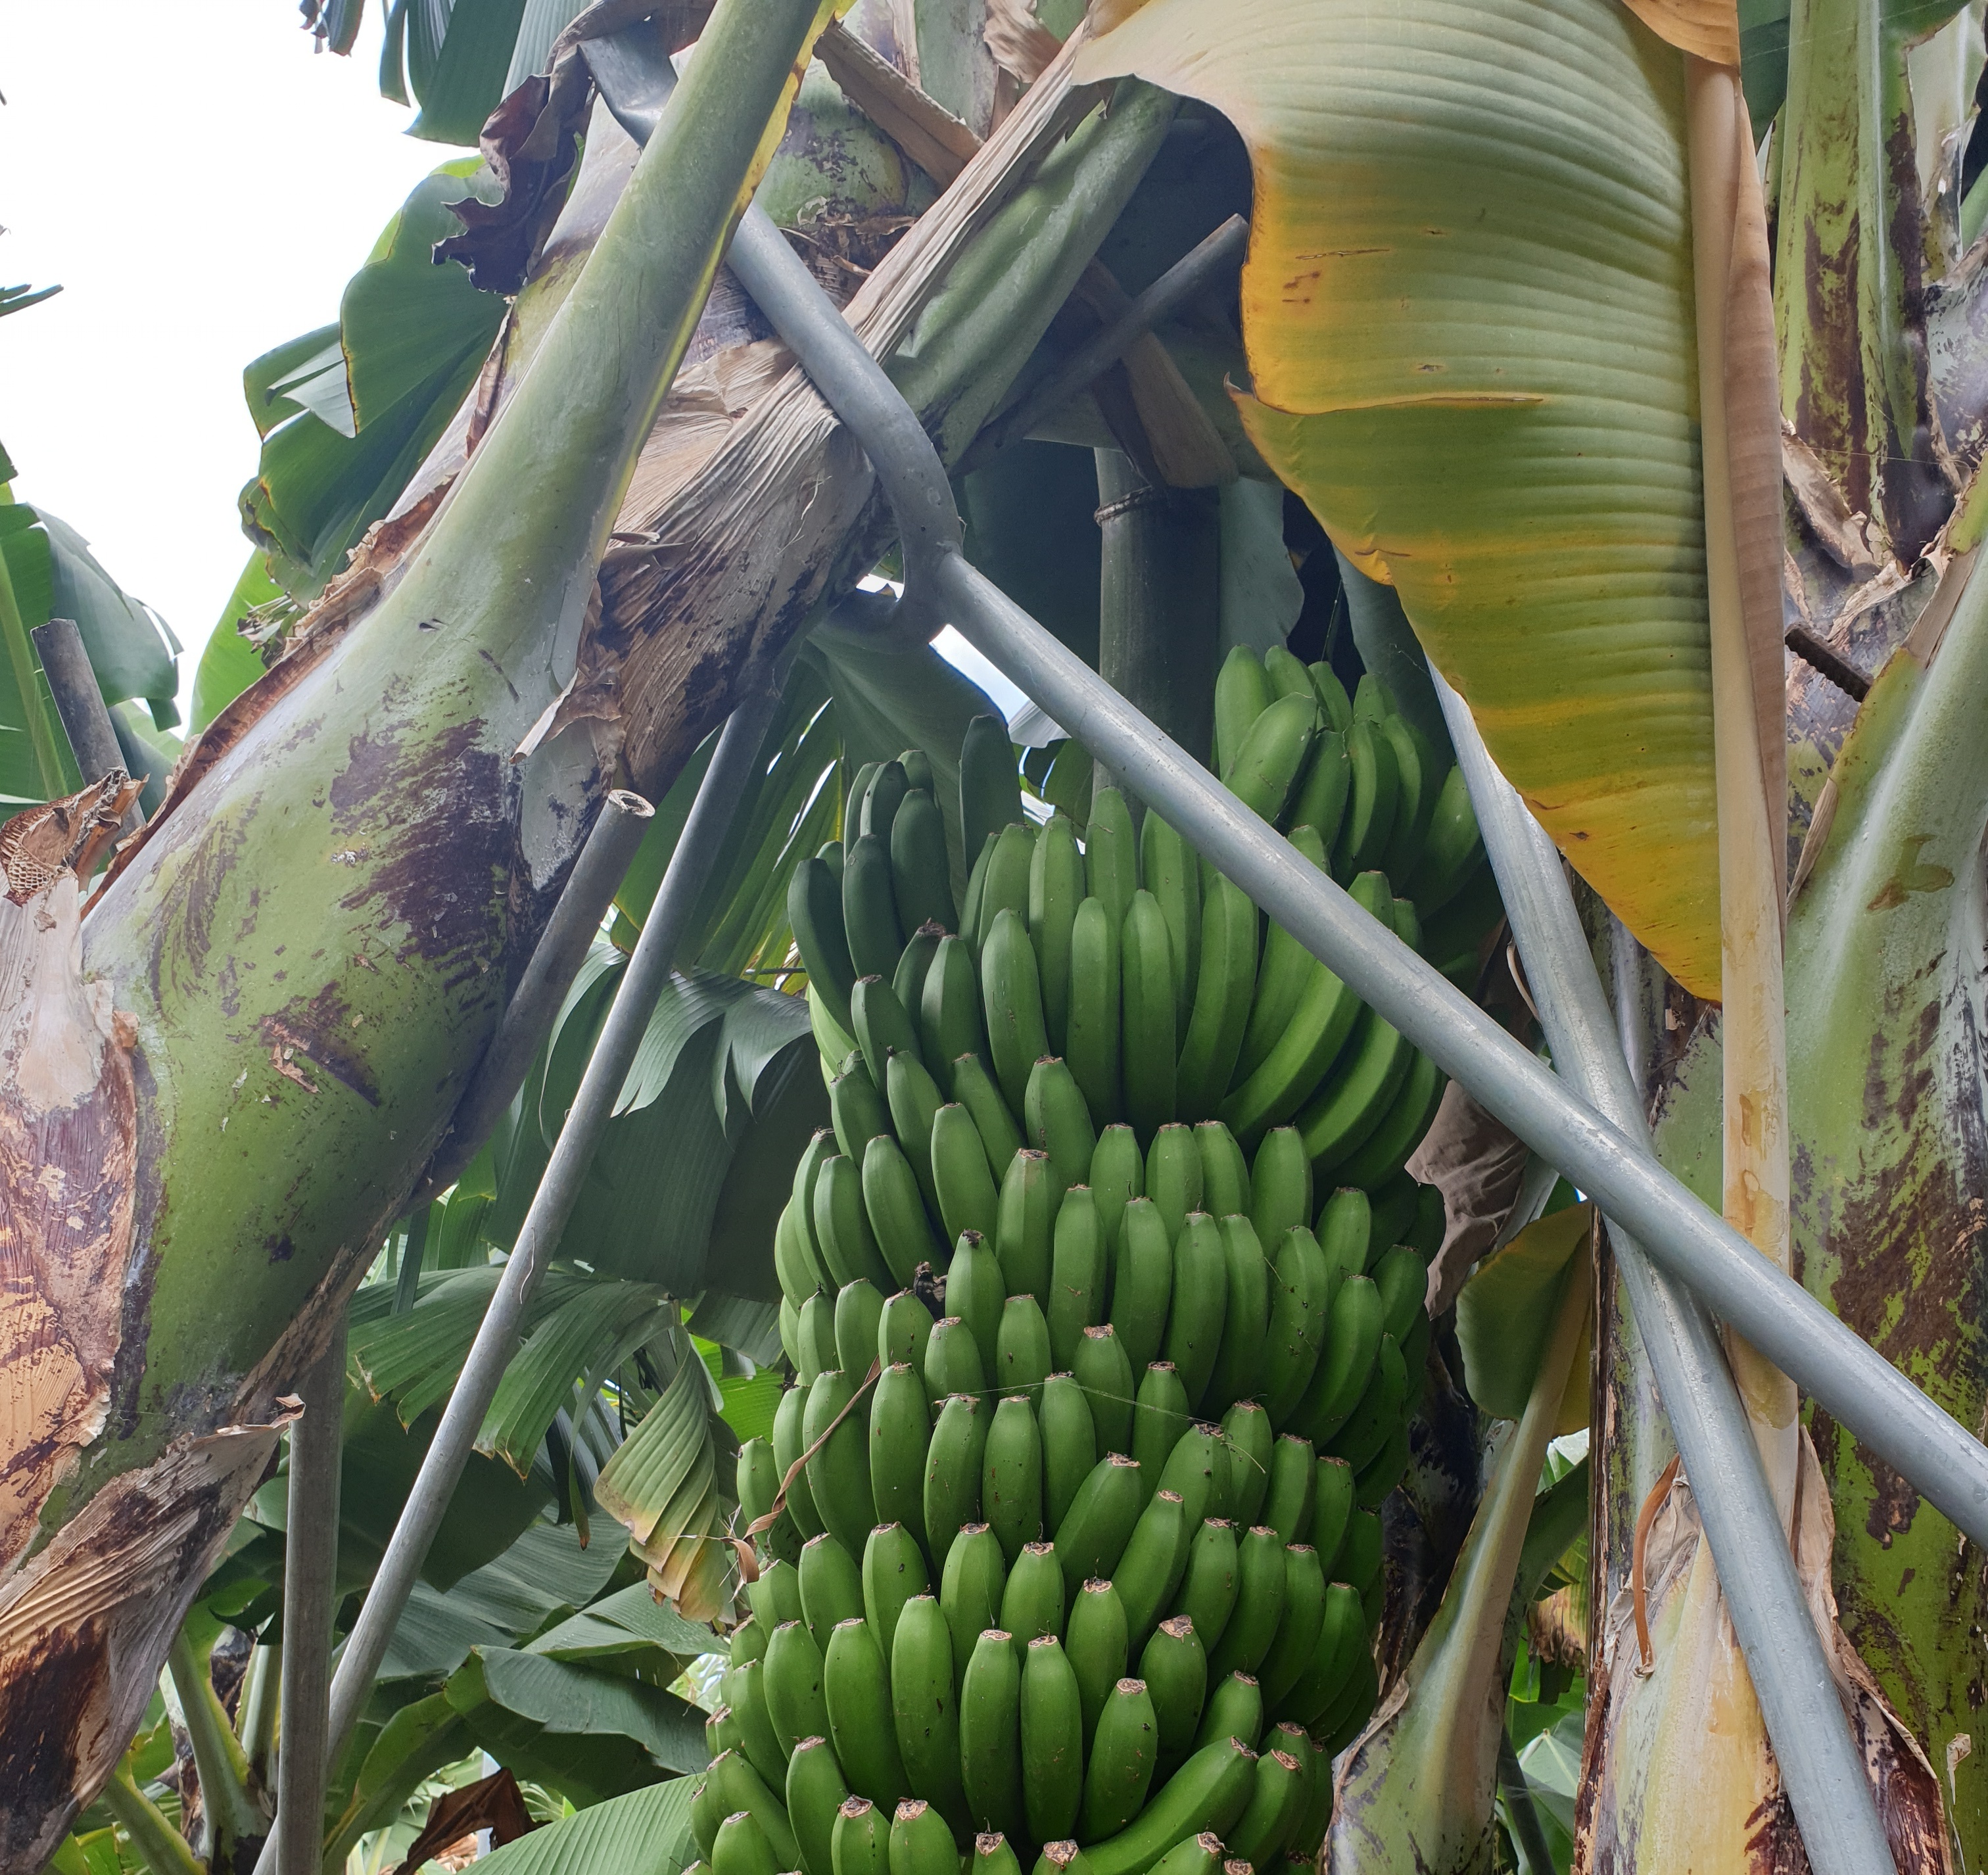
Label: Keep